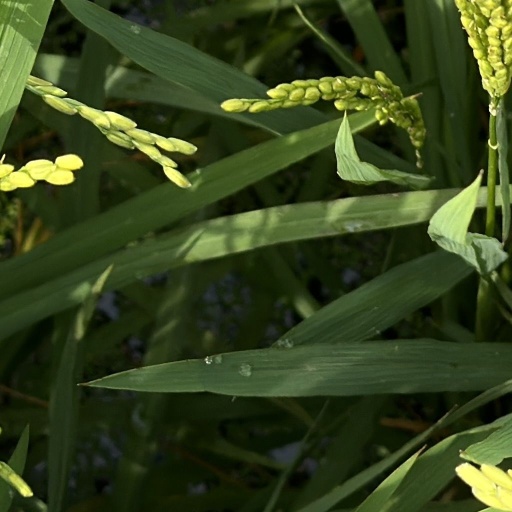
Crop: rice